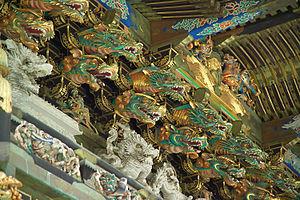
Le Nikkō Tōshō-gū est un sanctuaire shinto de type tōshōgū situé dans la préfecture de Tochigi au Japon. Il se situe près de la ville de Nikkō, dans le parc national de Nikkō. Il fait aussi partie des sanctuaires et temples de Nikkō. On y trouve les singes de la sagesse.